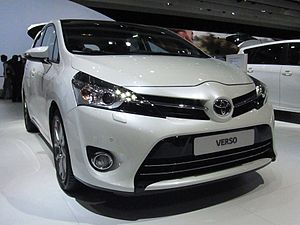
Toyota Verso / Facelift
Toyota Verso (2013−)
Toyota Verso er en kompakt MPV bygget af Toyota siden foråret 2009. Bilen er baseret på platformen fra Toyota Auris, og afløste såvel Toyota Corolla Verso son Avensis Verso. Alt efter udstyrsvariant har modellen op til syv siddepladser.